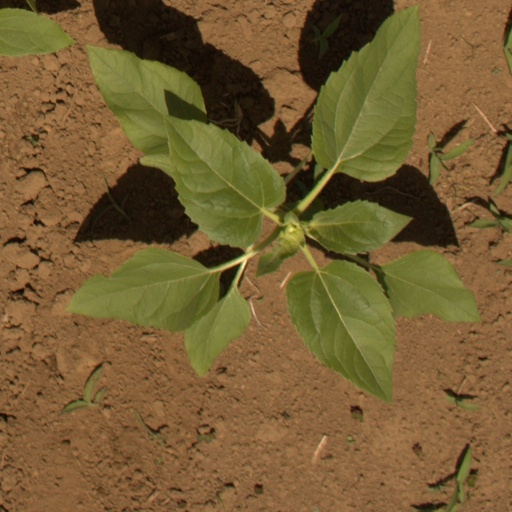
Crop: Jerusalem artichoke